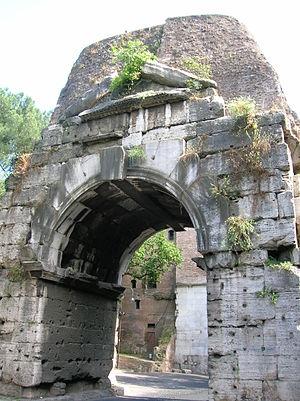
Cet article recense les arcs de triomphe romains, dont la fonction a bien été identifiée.